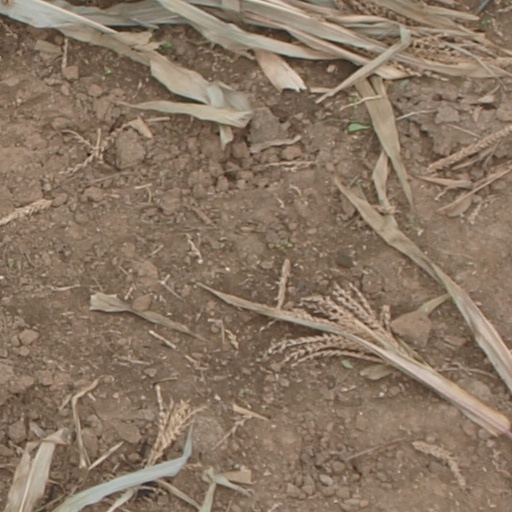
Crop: maize; corn